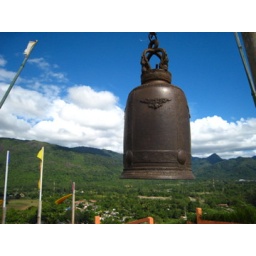
At a lake and hill wat near the small town of Ngao. We climbed the hill to ring the bells.